Vyazemsky, Khabarovsk Krai

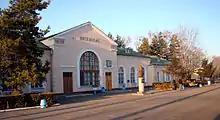
Vyazemskaya railway station

The town is served by Vyazemskaya railway station on the Trans-Siberian Railway and is the terminus for electrified suburban commuter trains from Khabarovsk. It is also on the M60 motorway.